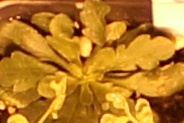
Label: Horseweed